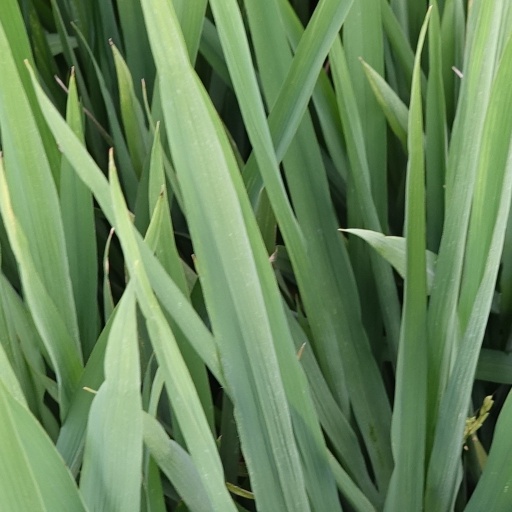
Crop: rice